Briginshaw v Briginshaw

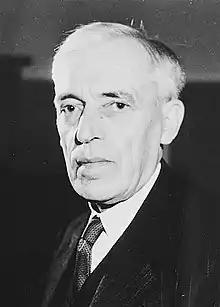
Portrait of Owen Dixon, who wrote the most frequently cited passage of "Briginshaw v Briginshaw"

The case is notable for having originated the "Briginshaw standard", a legal doctrine deriving from Justice Dixon's "obiter" remarks within the case. In its present application, "Briginshaw" is precedent for the idea that "the strength of evidence necessary to establish facts on the balance of probabilities, may depend on the nature of what is sought to be proven". In particular it holds that cogent or strict proof is necessary to support a judicial finding of serious allegations (such as fraud or sexual assault).